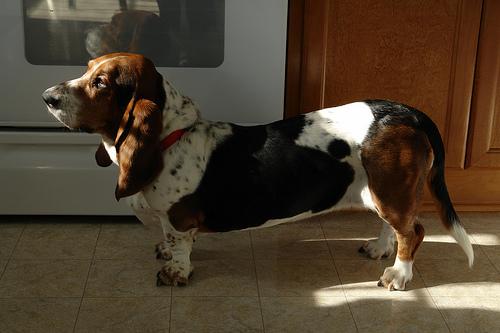
Breed: basset hound